Maria Kwaśniewska

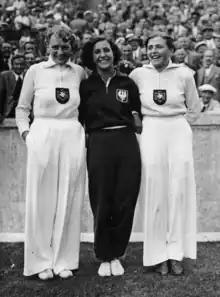
Kwaśniewska (centre) at the 1936 Summer Olympics

Maria Jadwiga Kwaśniewska-Maleszewska, née Kwaśniewska, (15 August 1913 – 17 October 2007) was a Polish athlete who competed mainly in the javelin throw. During World War II, she was part of the Polish resistance movement.